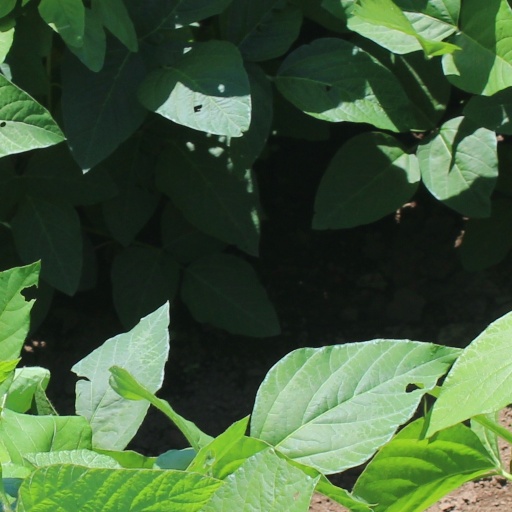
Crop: soybean